Describe the emotion expressed in this image:  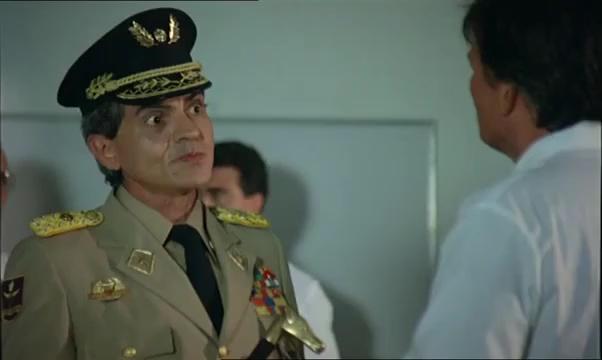
This person displays Suffering, valence and arousal with low intensity.